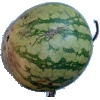
Label: watermelon